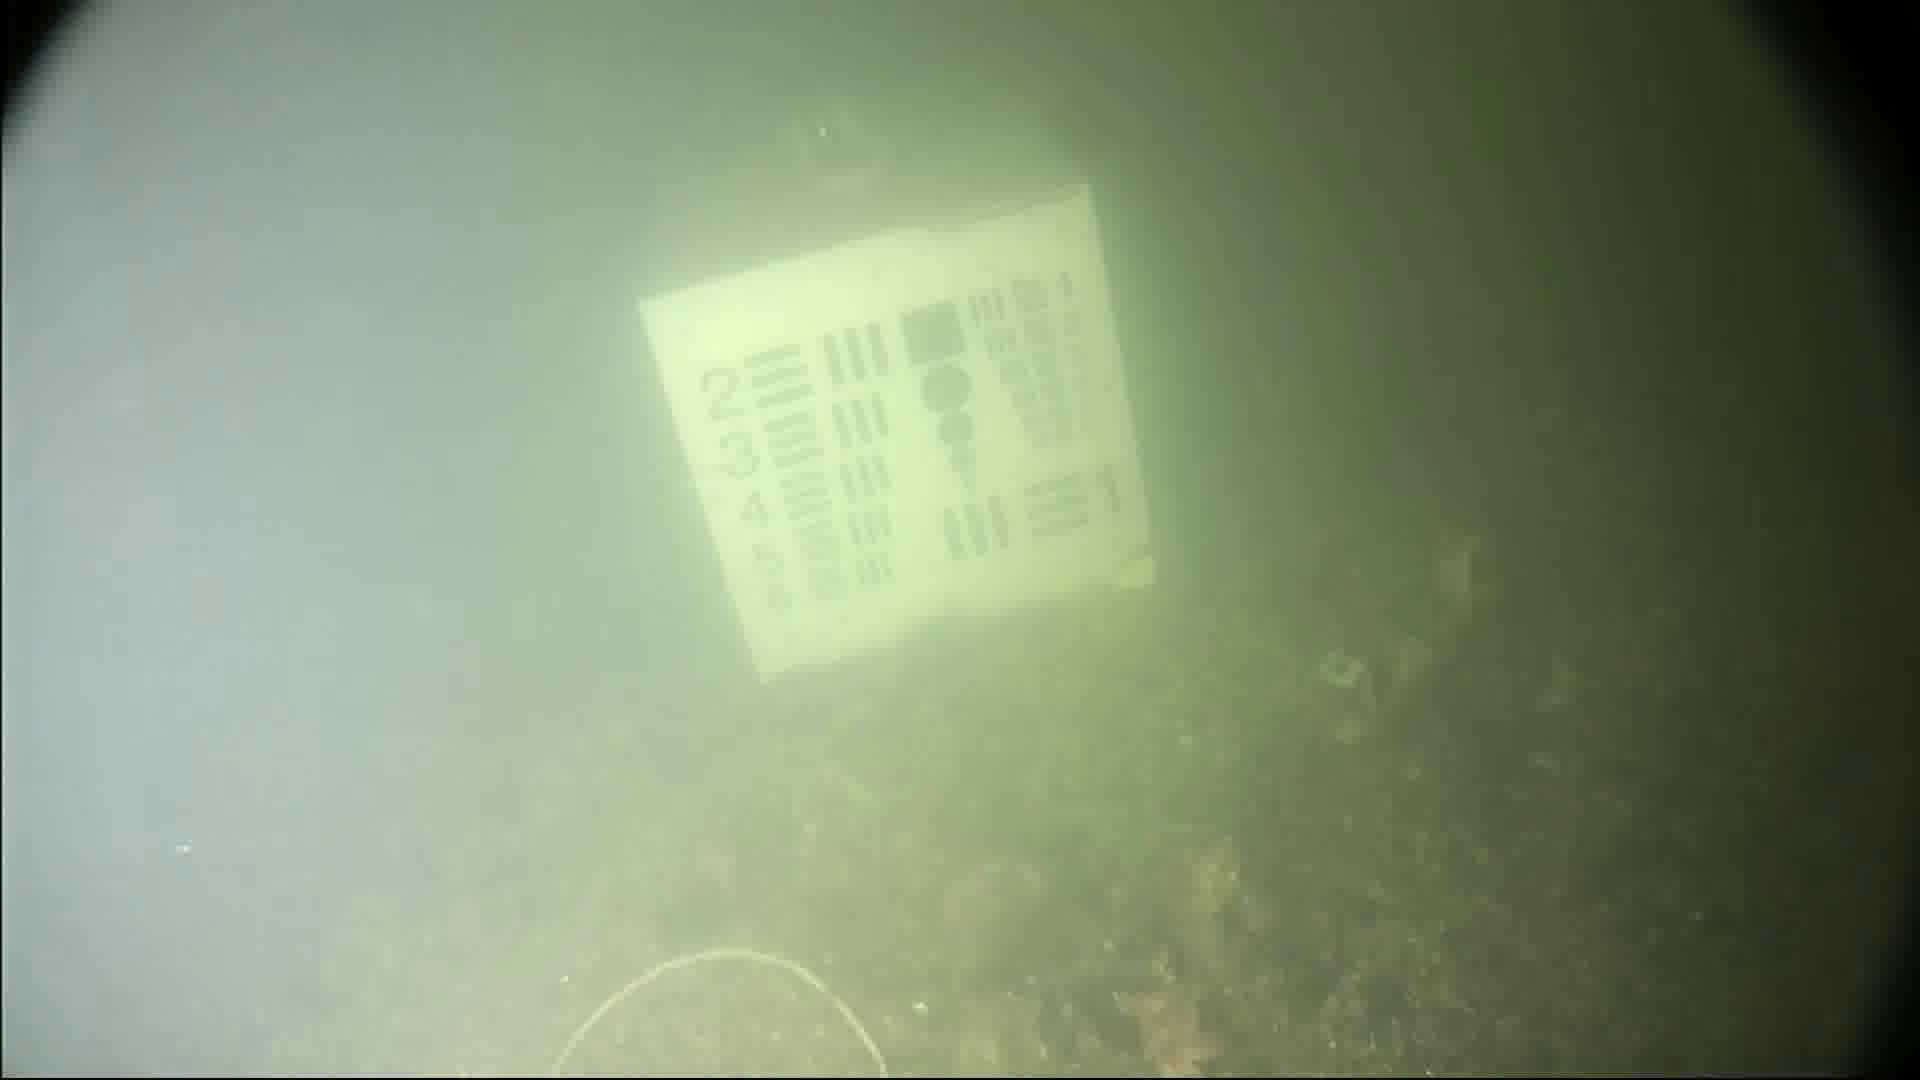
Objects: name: starfish